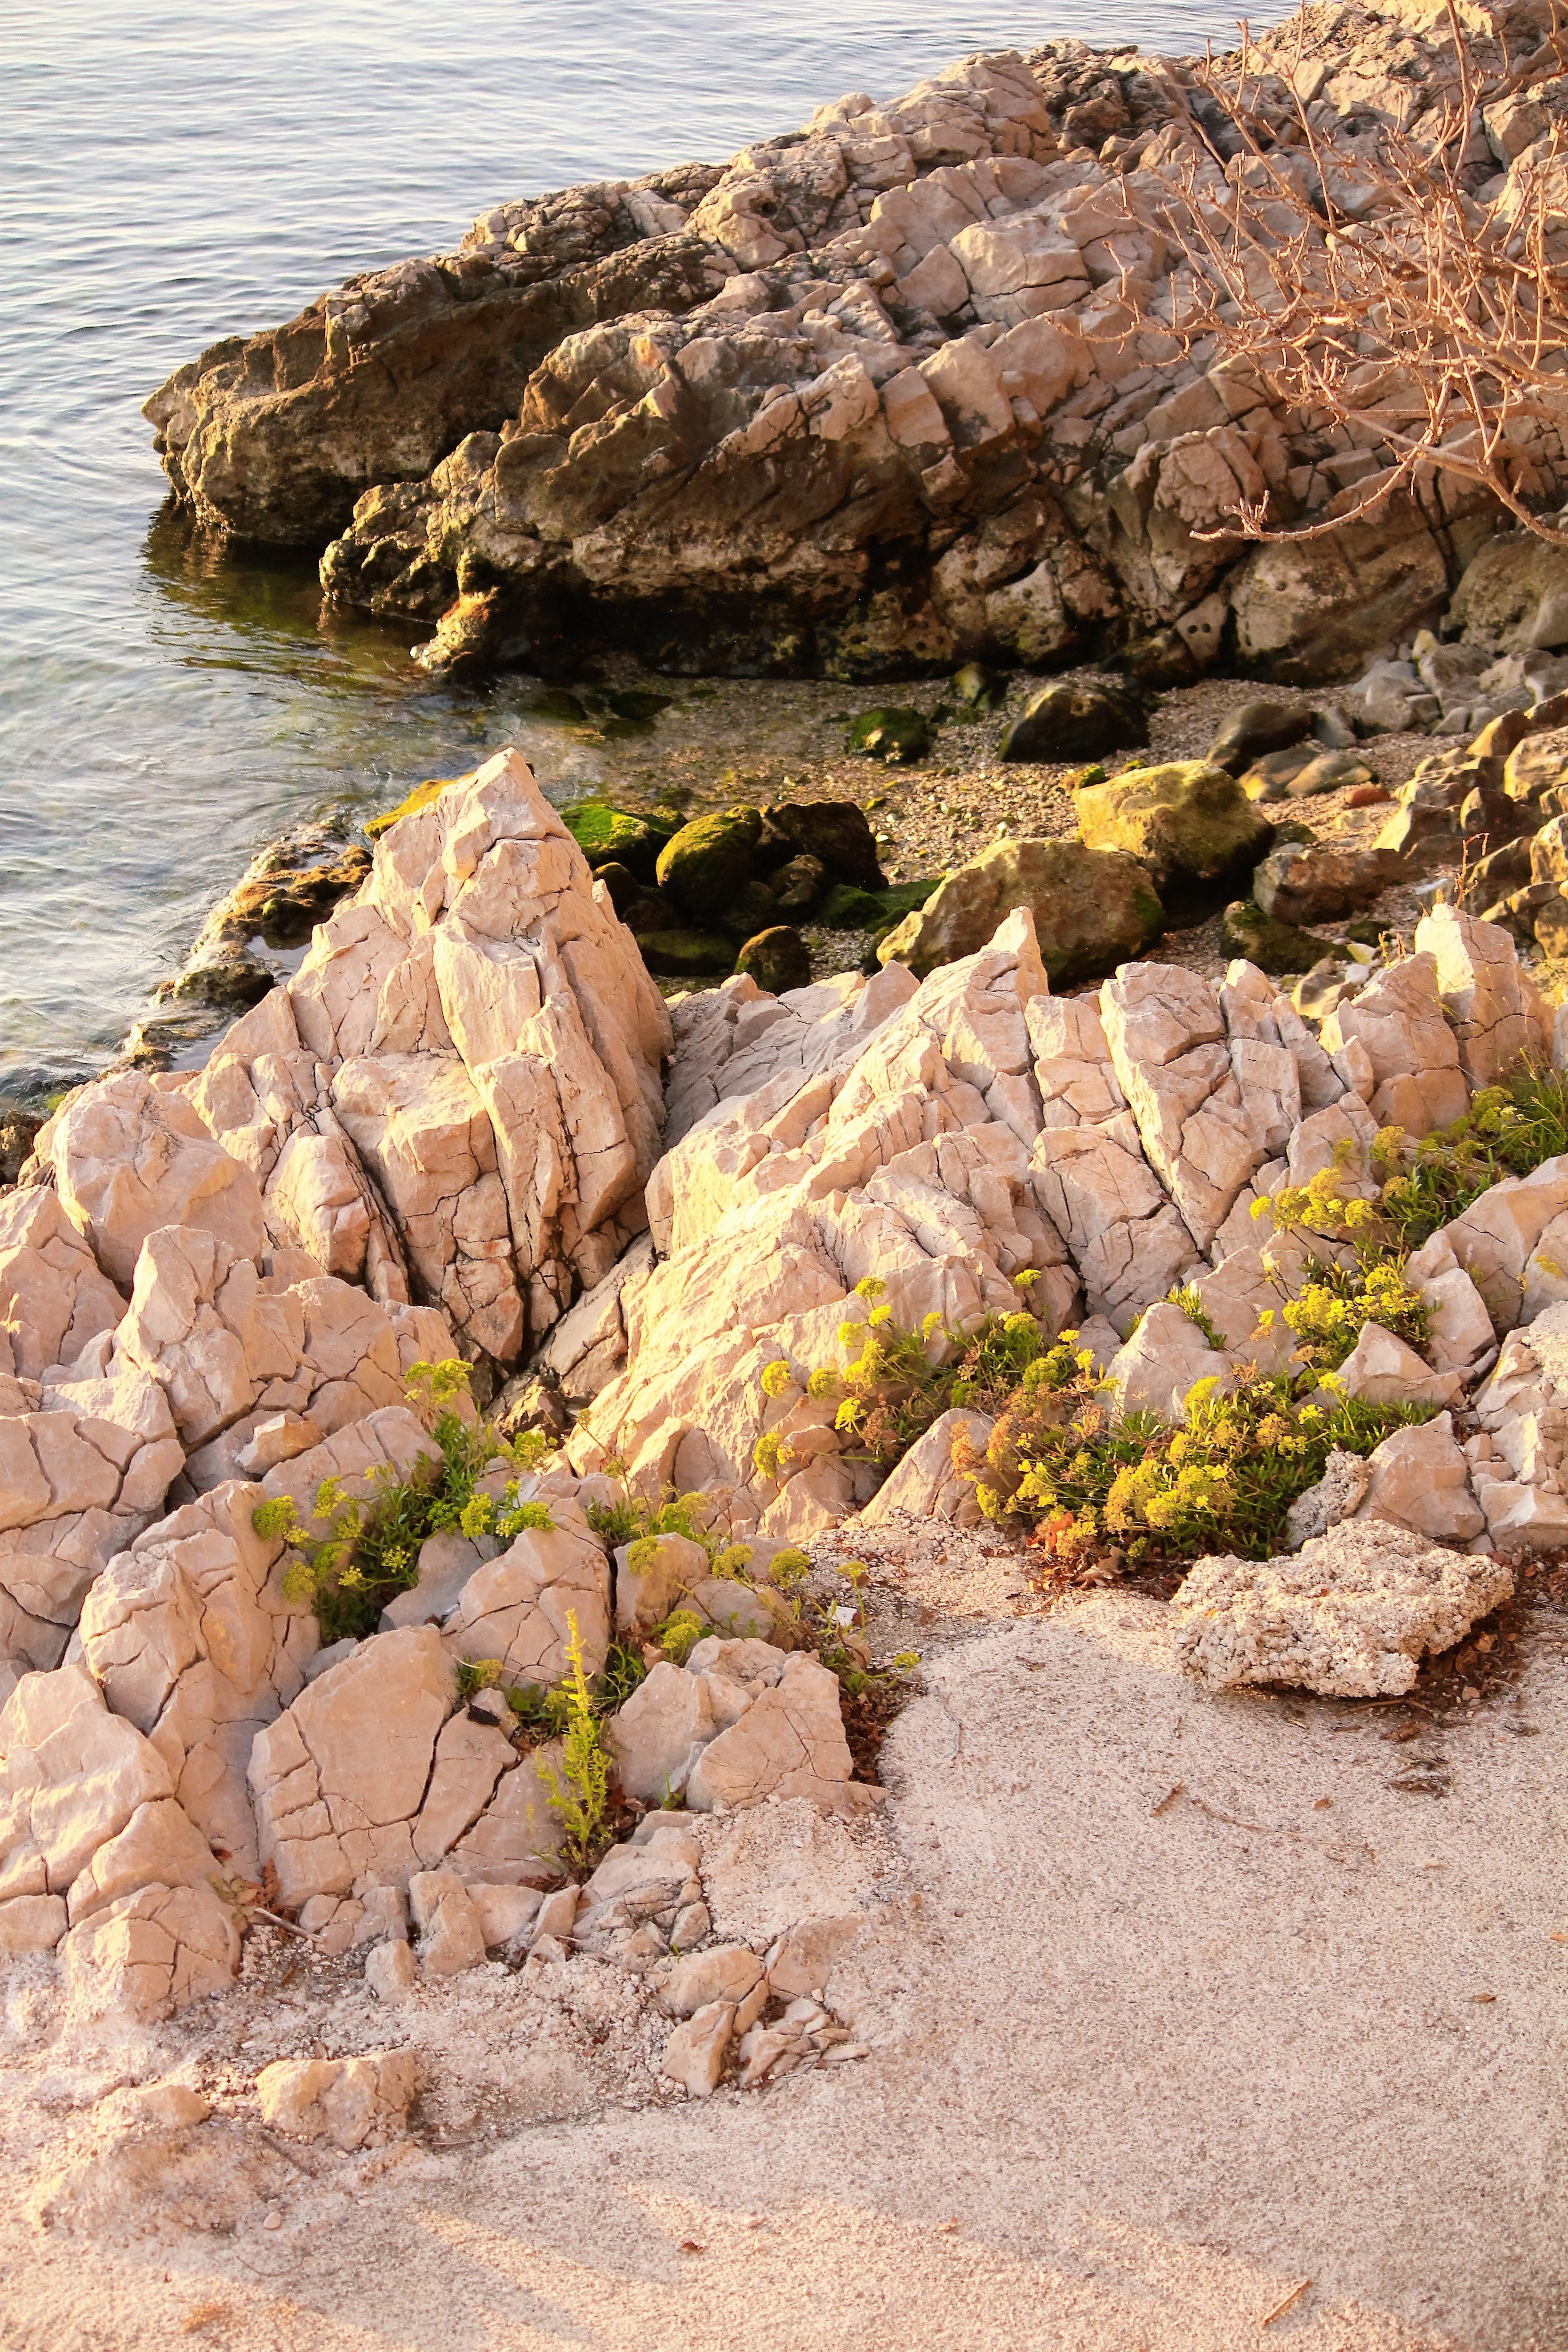
beach, landscape, sea, coast, water, rock, cliff, swim, soil, terrain, material, geology, outcrop, boulder, waters, wadi, bedrock